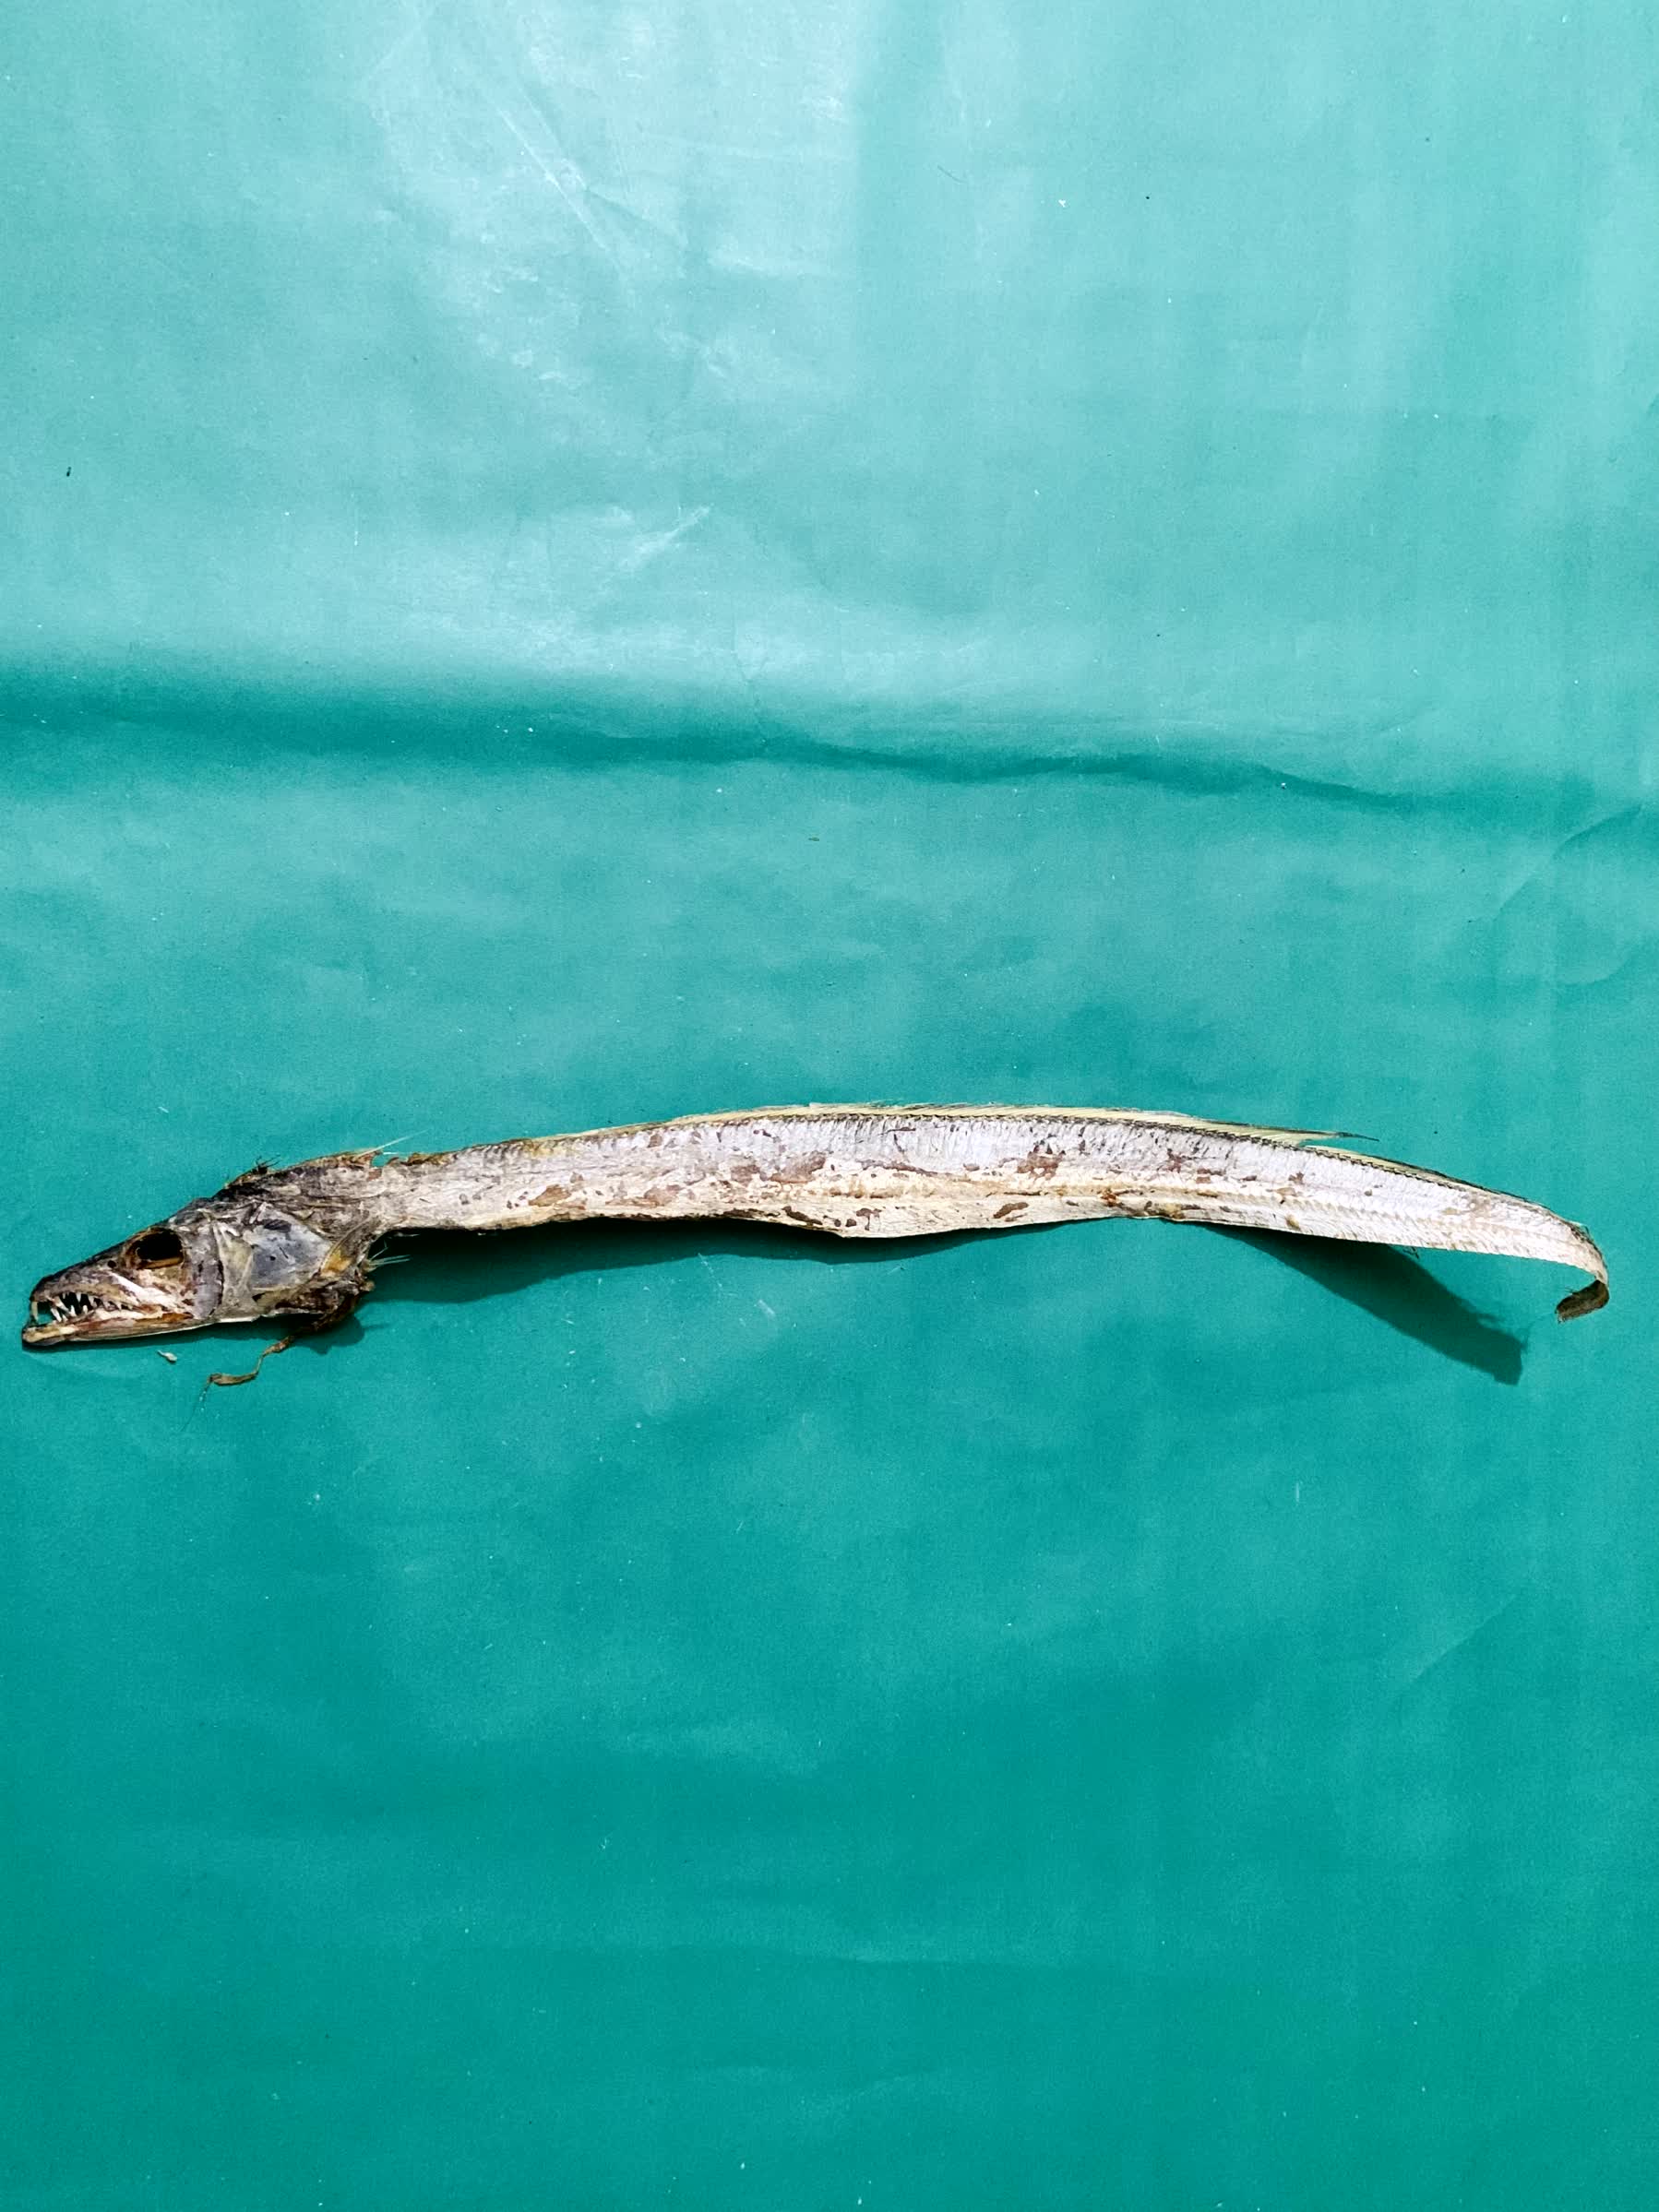
Species: Churi